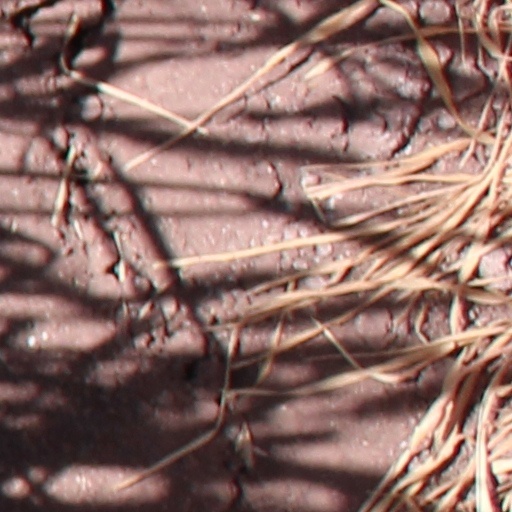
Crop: wheat